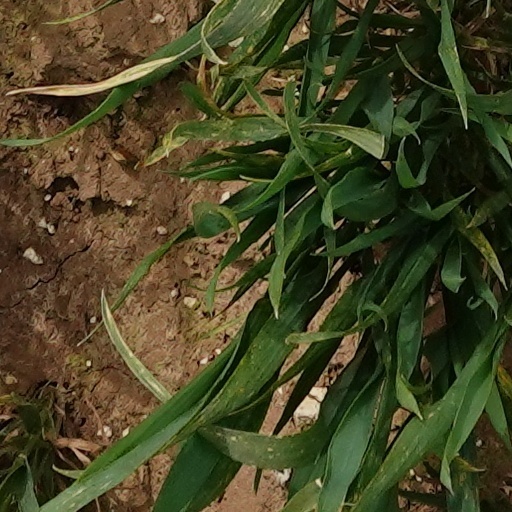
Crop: wheat